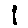
Label: 1